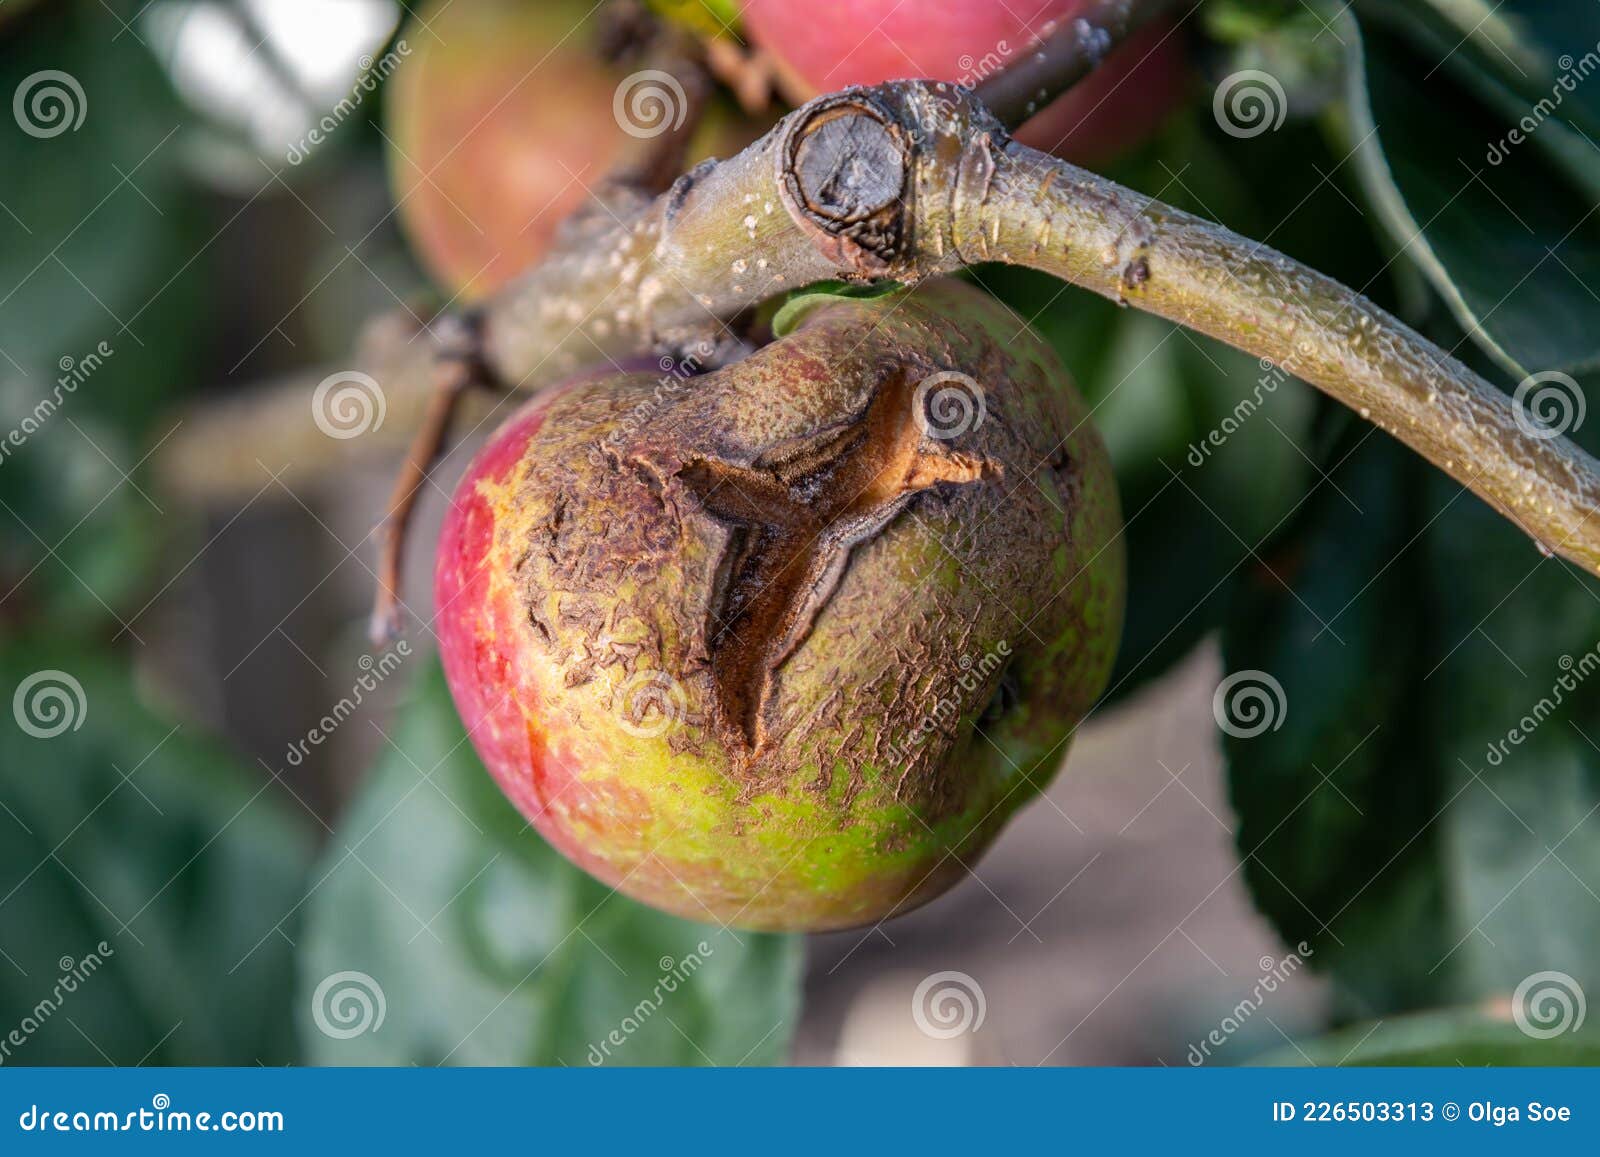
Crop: apple
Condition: scab